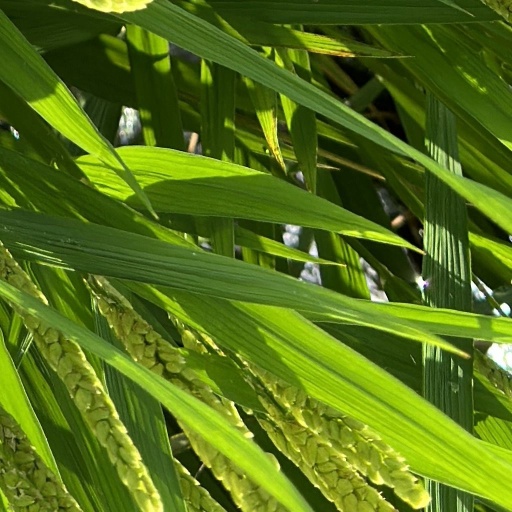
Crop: rice